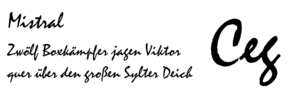
Pangram
Et pangram i brug: Det tyske pangram ”Zwei Boxkämpfer jagen Victor quer über den großen Sylter Deich” eksemplificerer skrifttypen Mistral.
Et pangram er en sætning der indeholder alle alfabetets bogstaver. Pangrammer bruges blandt andet til at eksemplificere skrifttyper og teste teknisk udstyr. De fleste pangrammer er dog lavet for sjov, som en slags sprogleg.